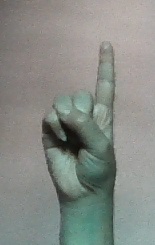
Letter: bb